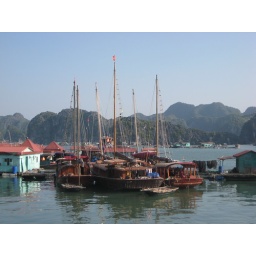
boats in cat ba